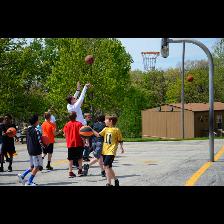
Label: Human